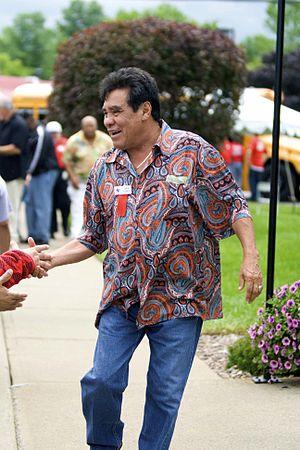
Rubén Olivares est un boxeur mexicain né le 14 janvier 1947 à Mexico.